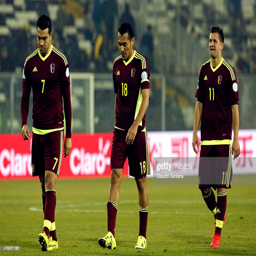
football players look dejected after the match .